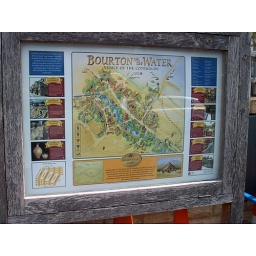
This pic was taken in the car &amp;amp; coach park.at our destination.